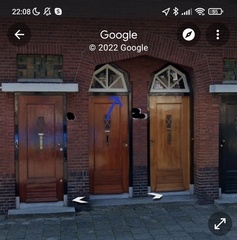
Species: Parasteatoda_tepidariorum